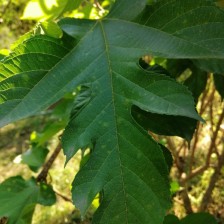
Variety: RedKing